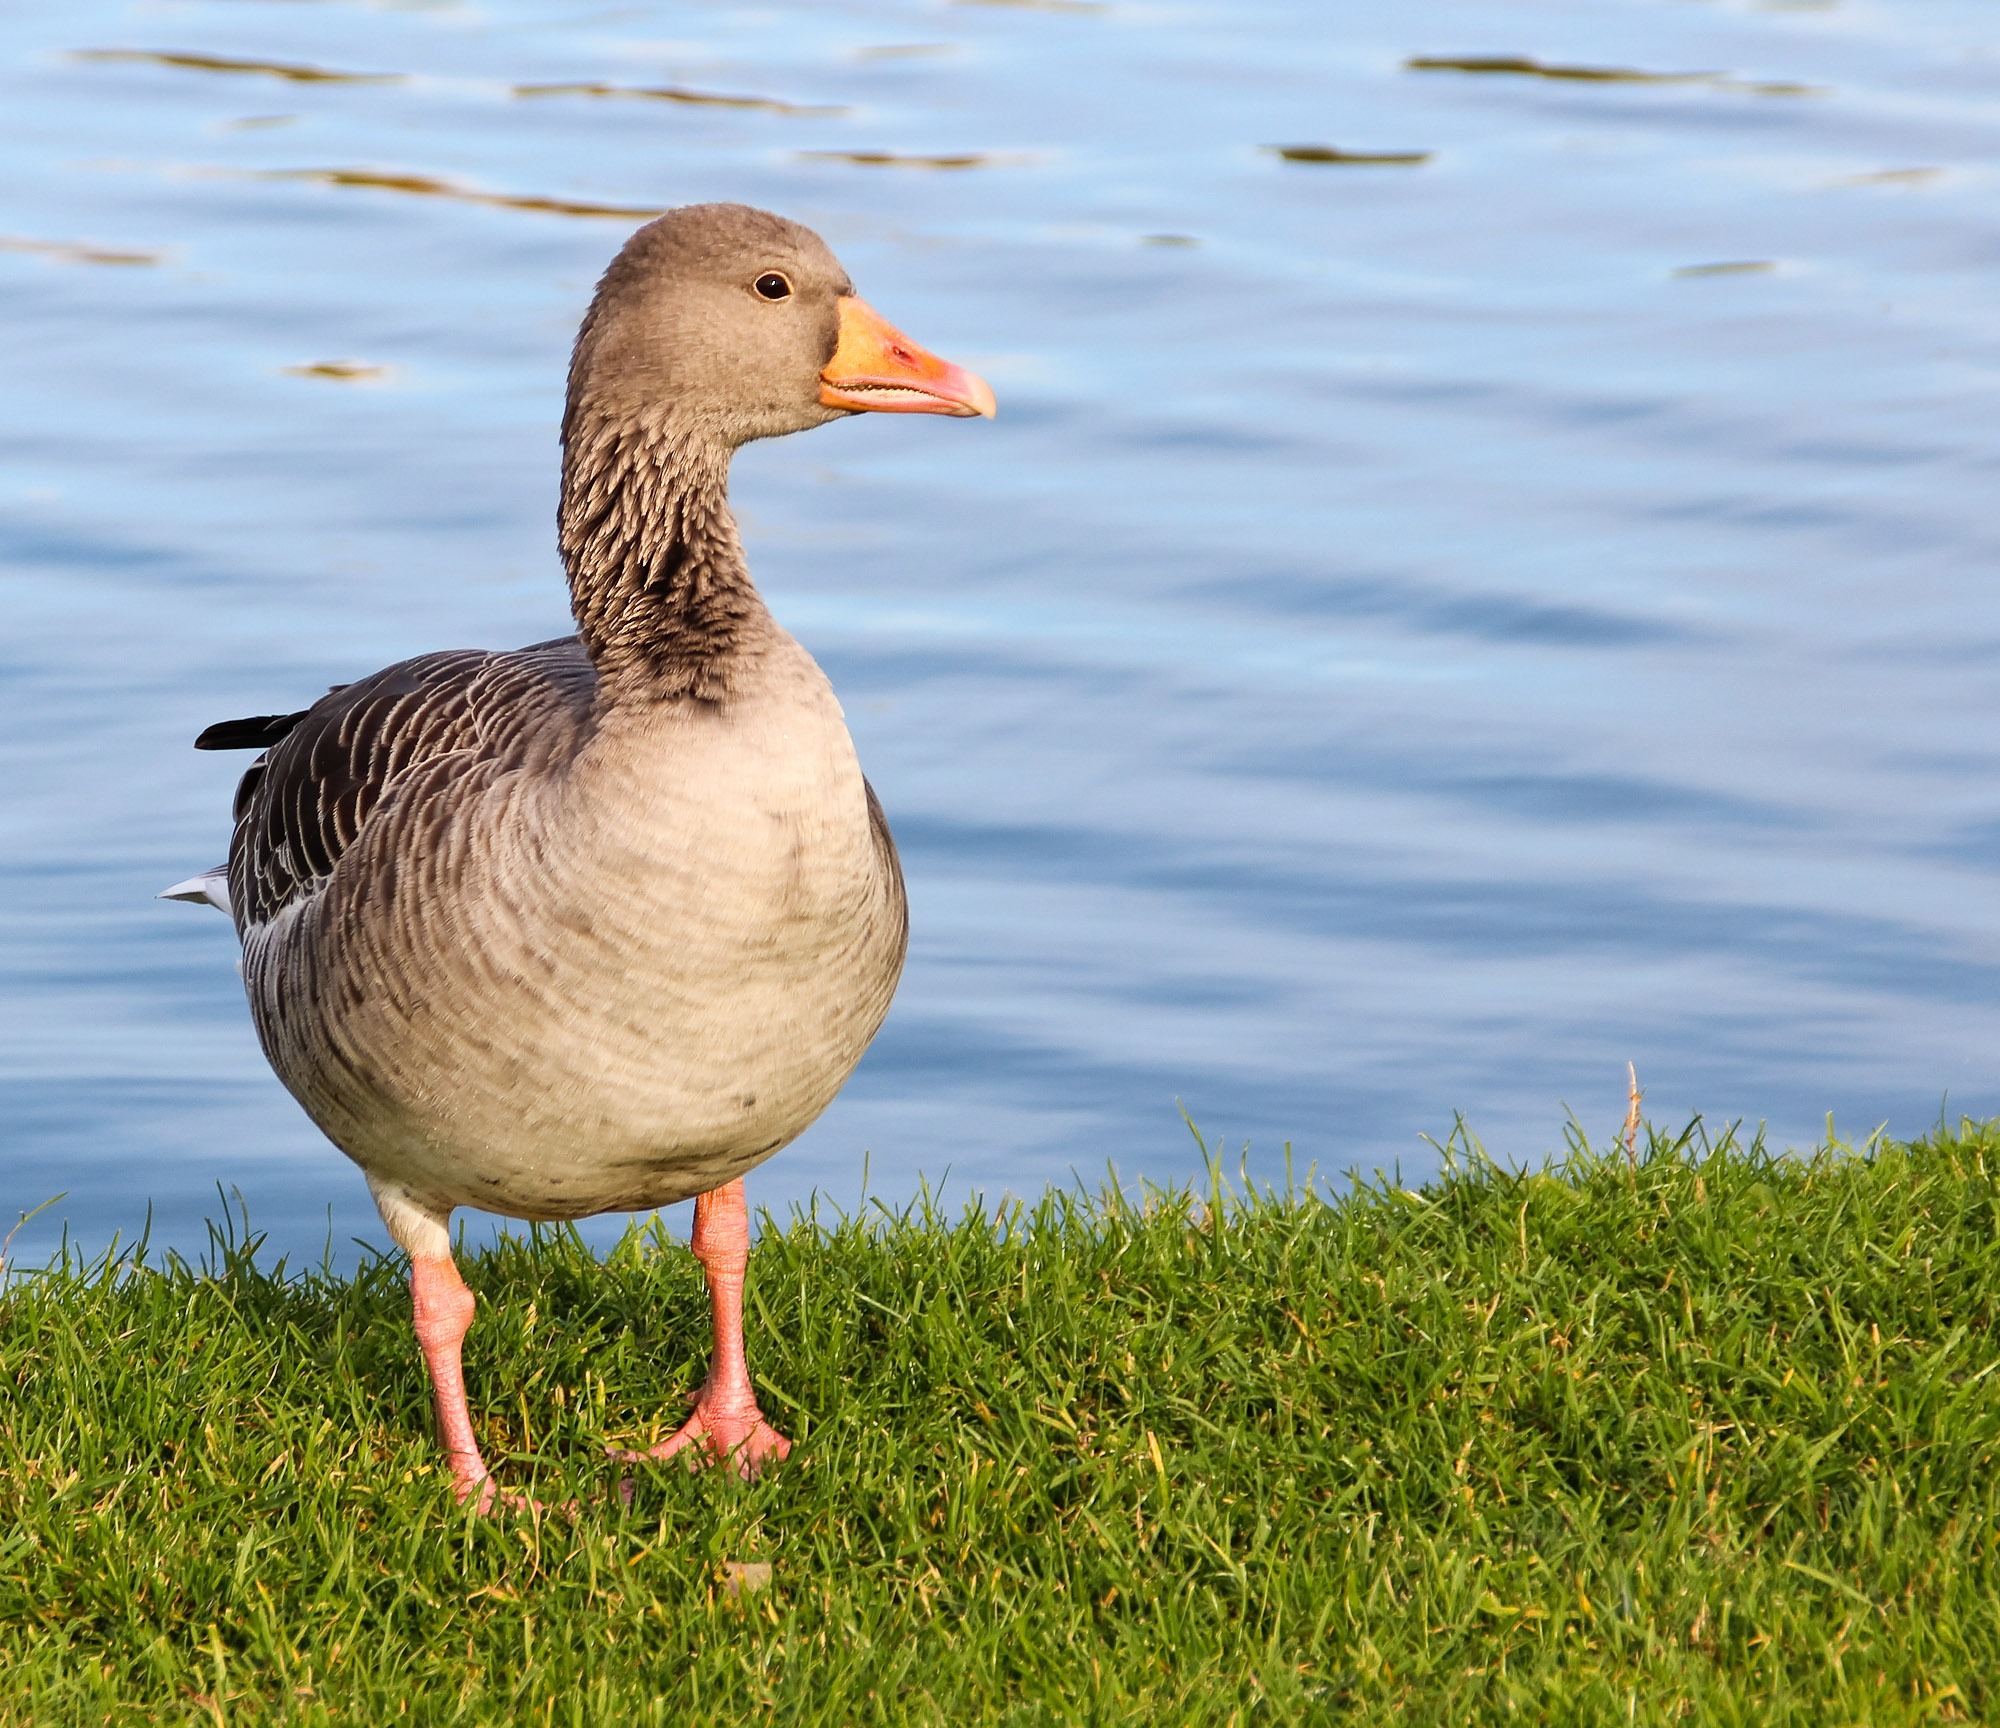
water, nature, bird, animal, wildlife, beak, fauna, poultry, duck, goose, vertebrate, bill, waterfowl, water bird, mallard, wild goose, ducks geese and swans